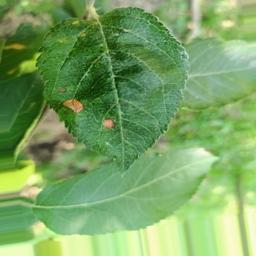
Label: Alternaria